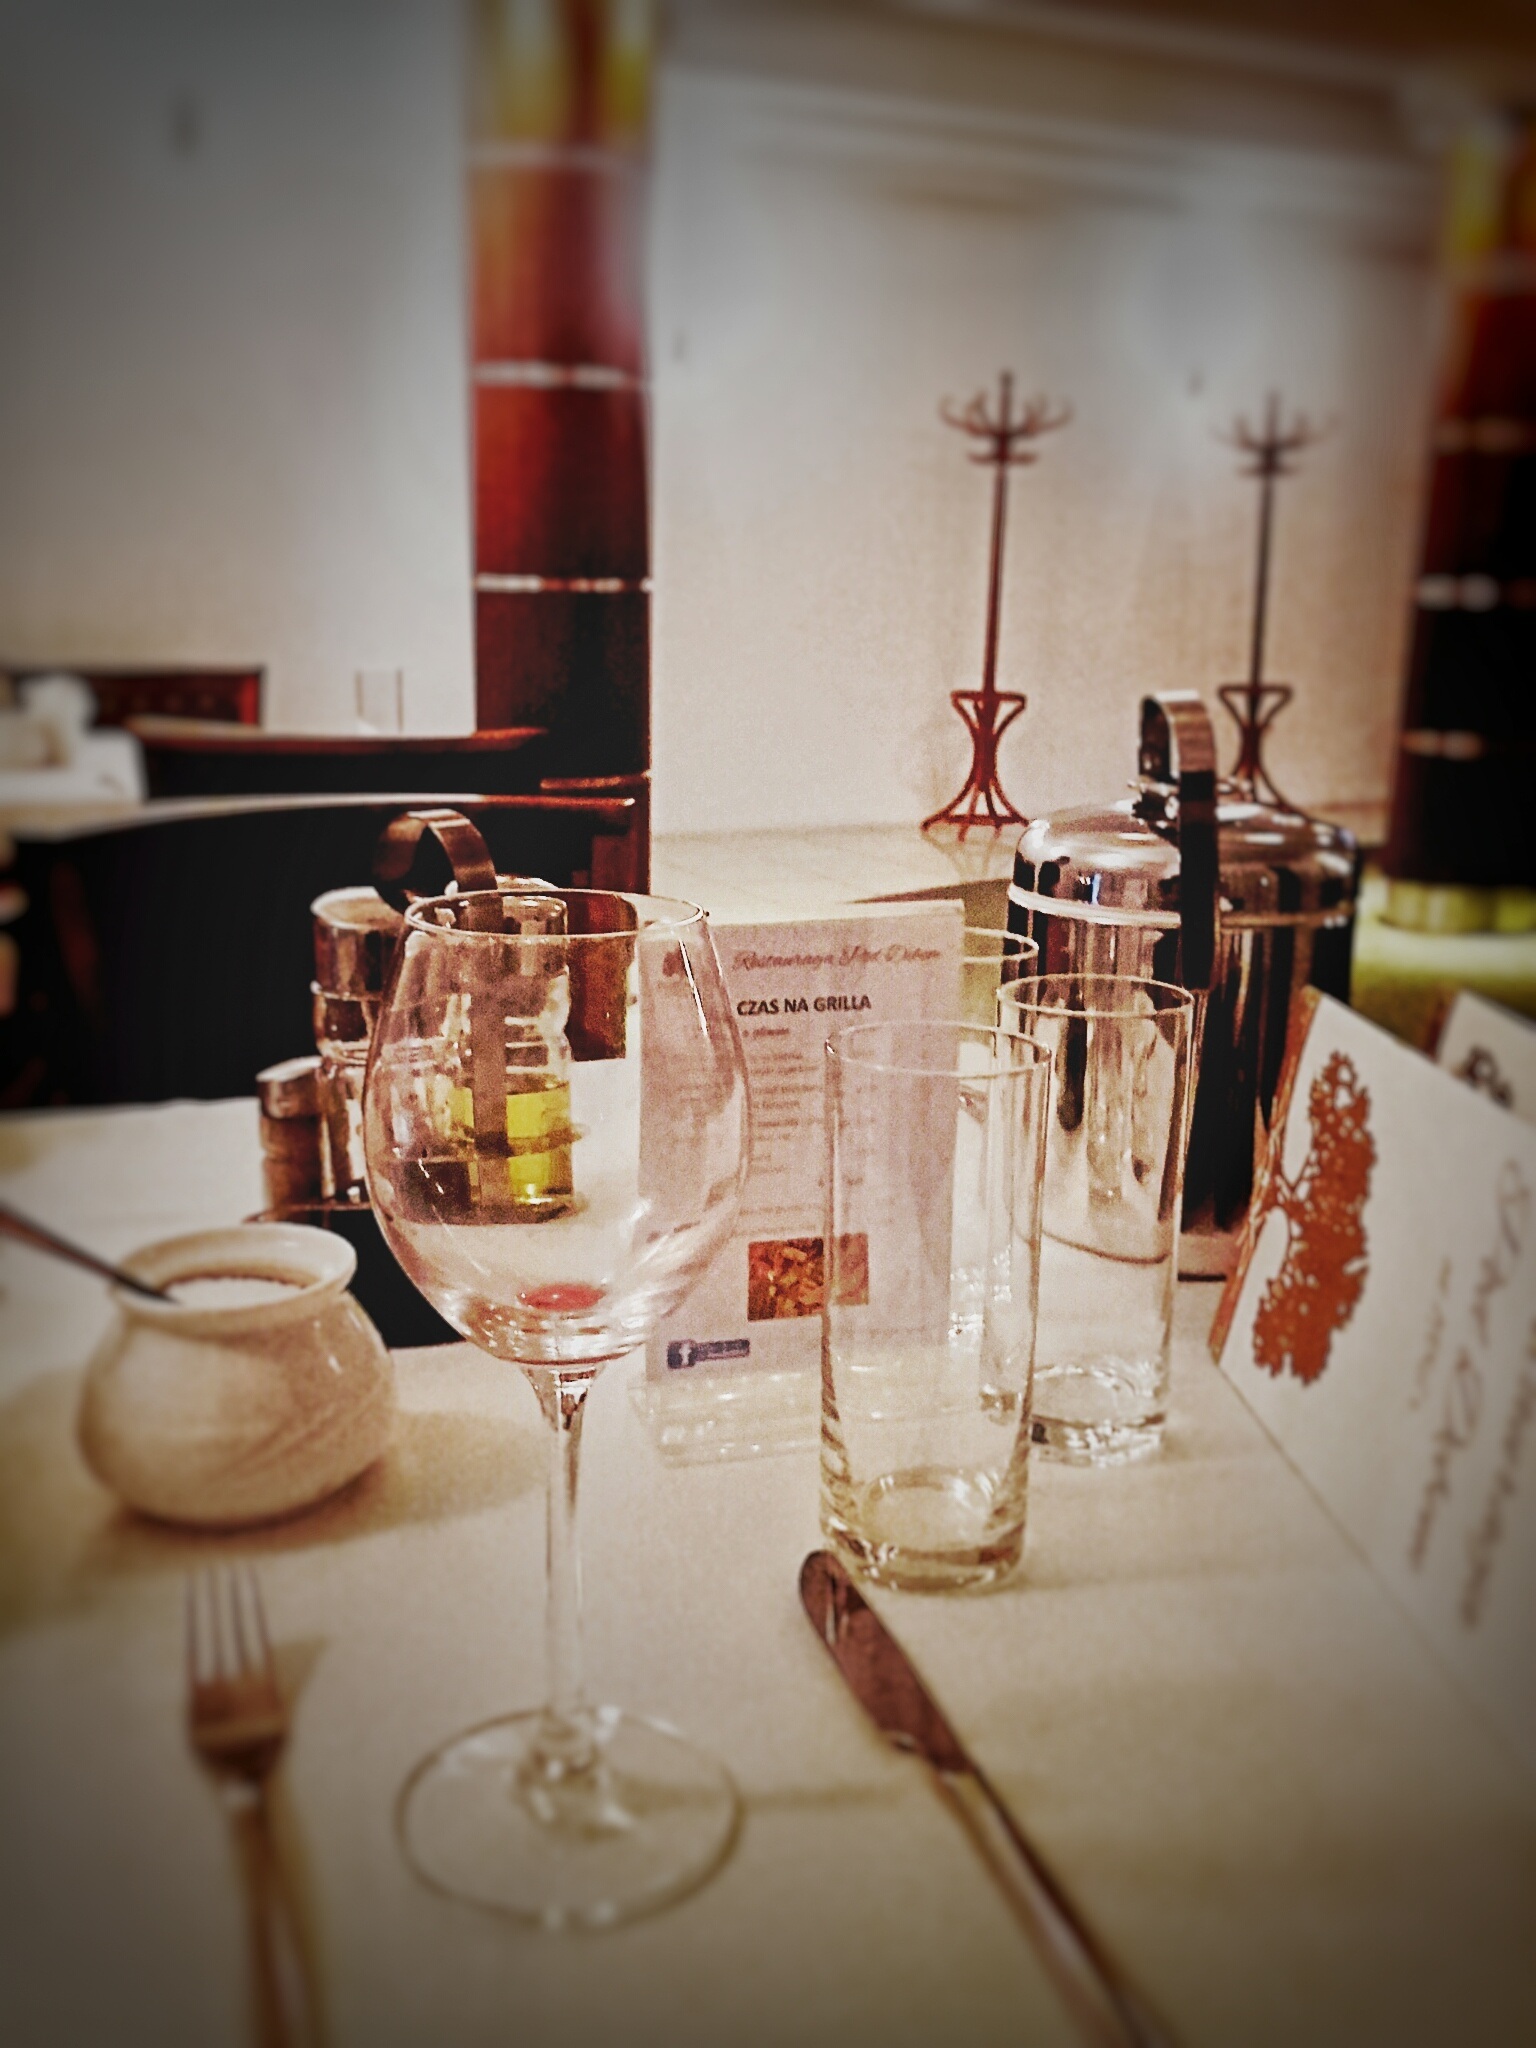
fork, cutlery, wine, white, glass, restaurant, cup, decoration, meal, red, set, red wine, wedding, eat, tableware, knife, tablecloth, transparent, eating, design, dinner, event, porcelain, wine glasses, crystals, dining table, white wine, the ceremony, a glass of, doily, glasses of wine, a glass of wine, crystal glasses